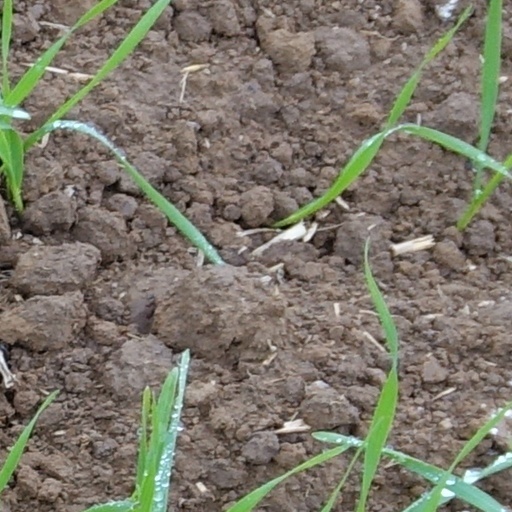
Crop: wheat